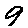
Label: 9